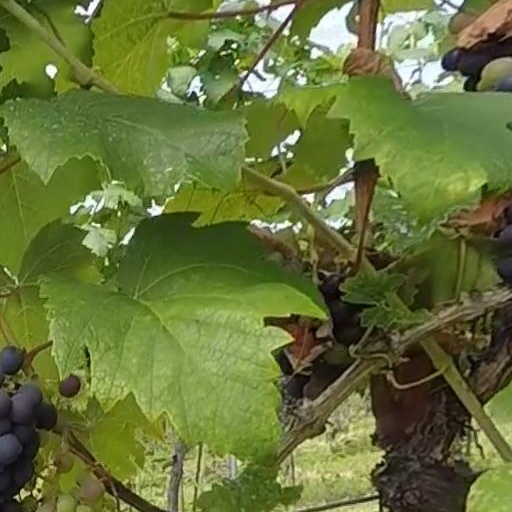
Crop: grape